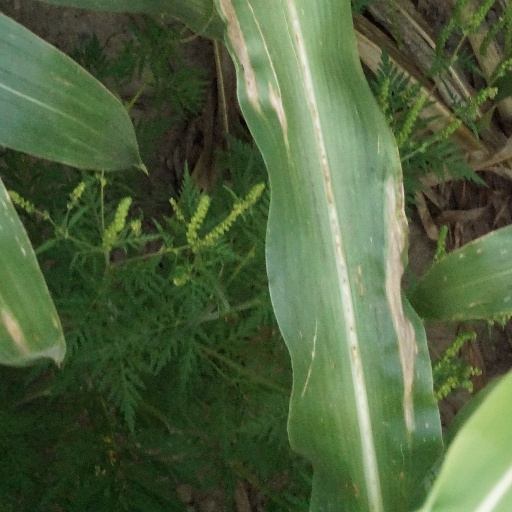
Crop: maize; corn